Tōna Station

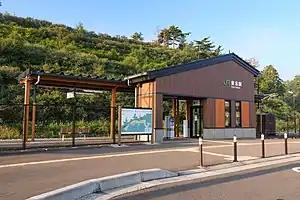
Tōna Station in September 2021

is a railway station in the city of Higashimatsushima, Miyagi Prefecture, Japan, operated by East Japan Railway Company (JR East).